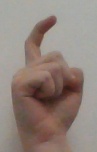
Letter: ra